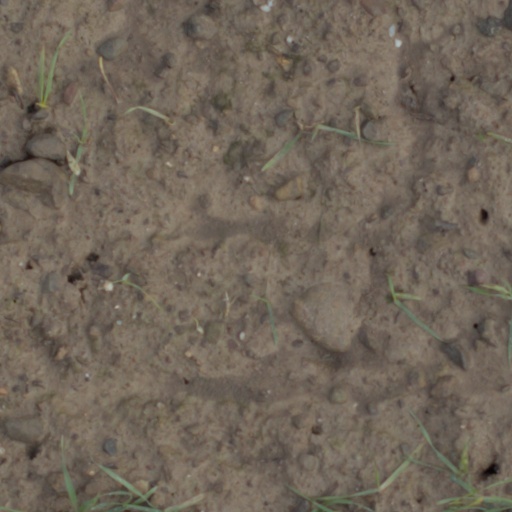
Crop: wheat